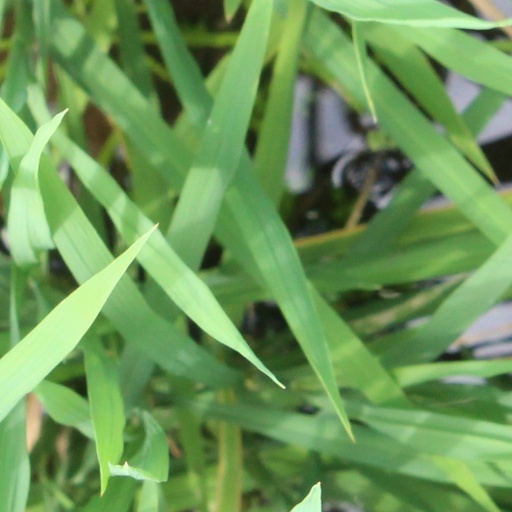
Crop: rice